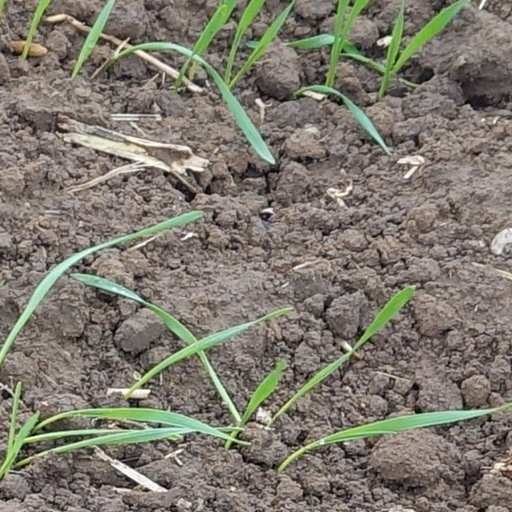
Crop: wheat